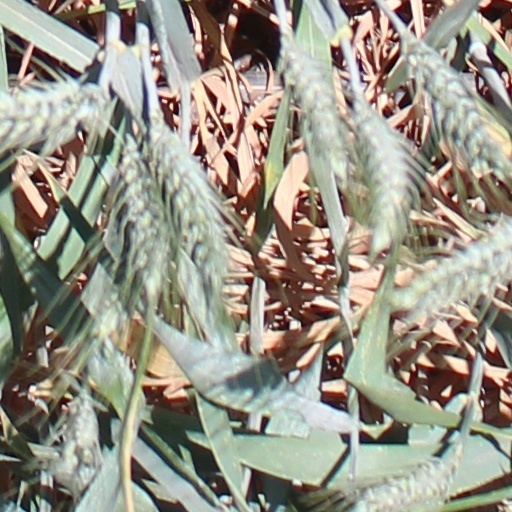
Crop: wheat